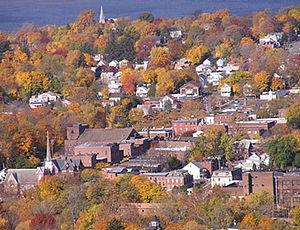
Beacon est une ville du comté de Dutchess, dans l'État de New York, aux États-Unis.